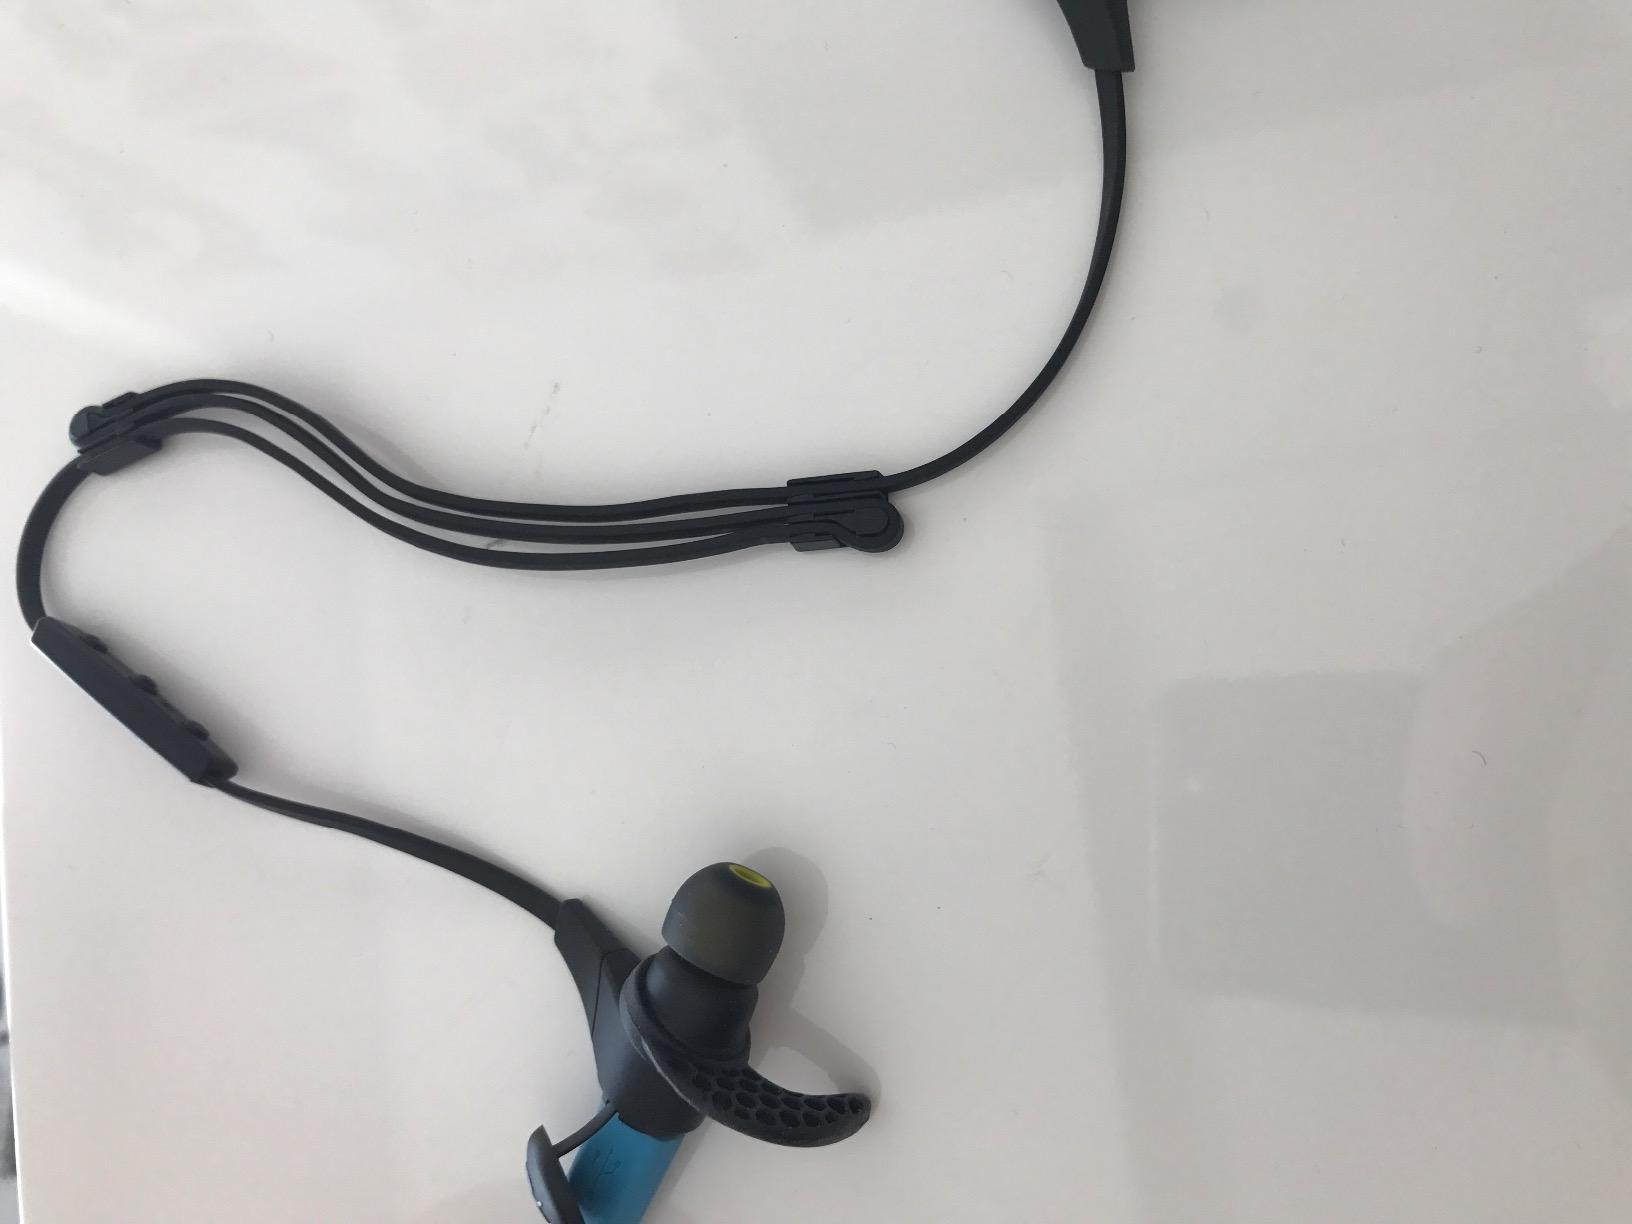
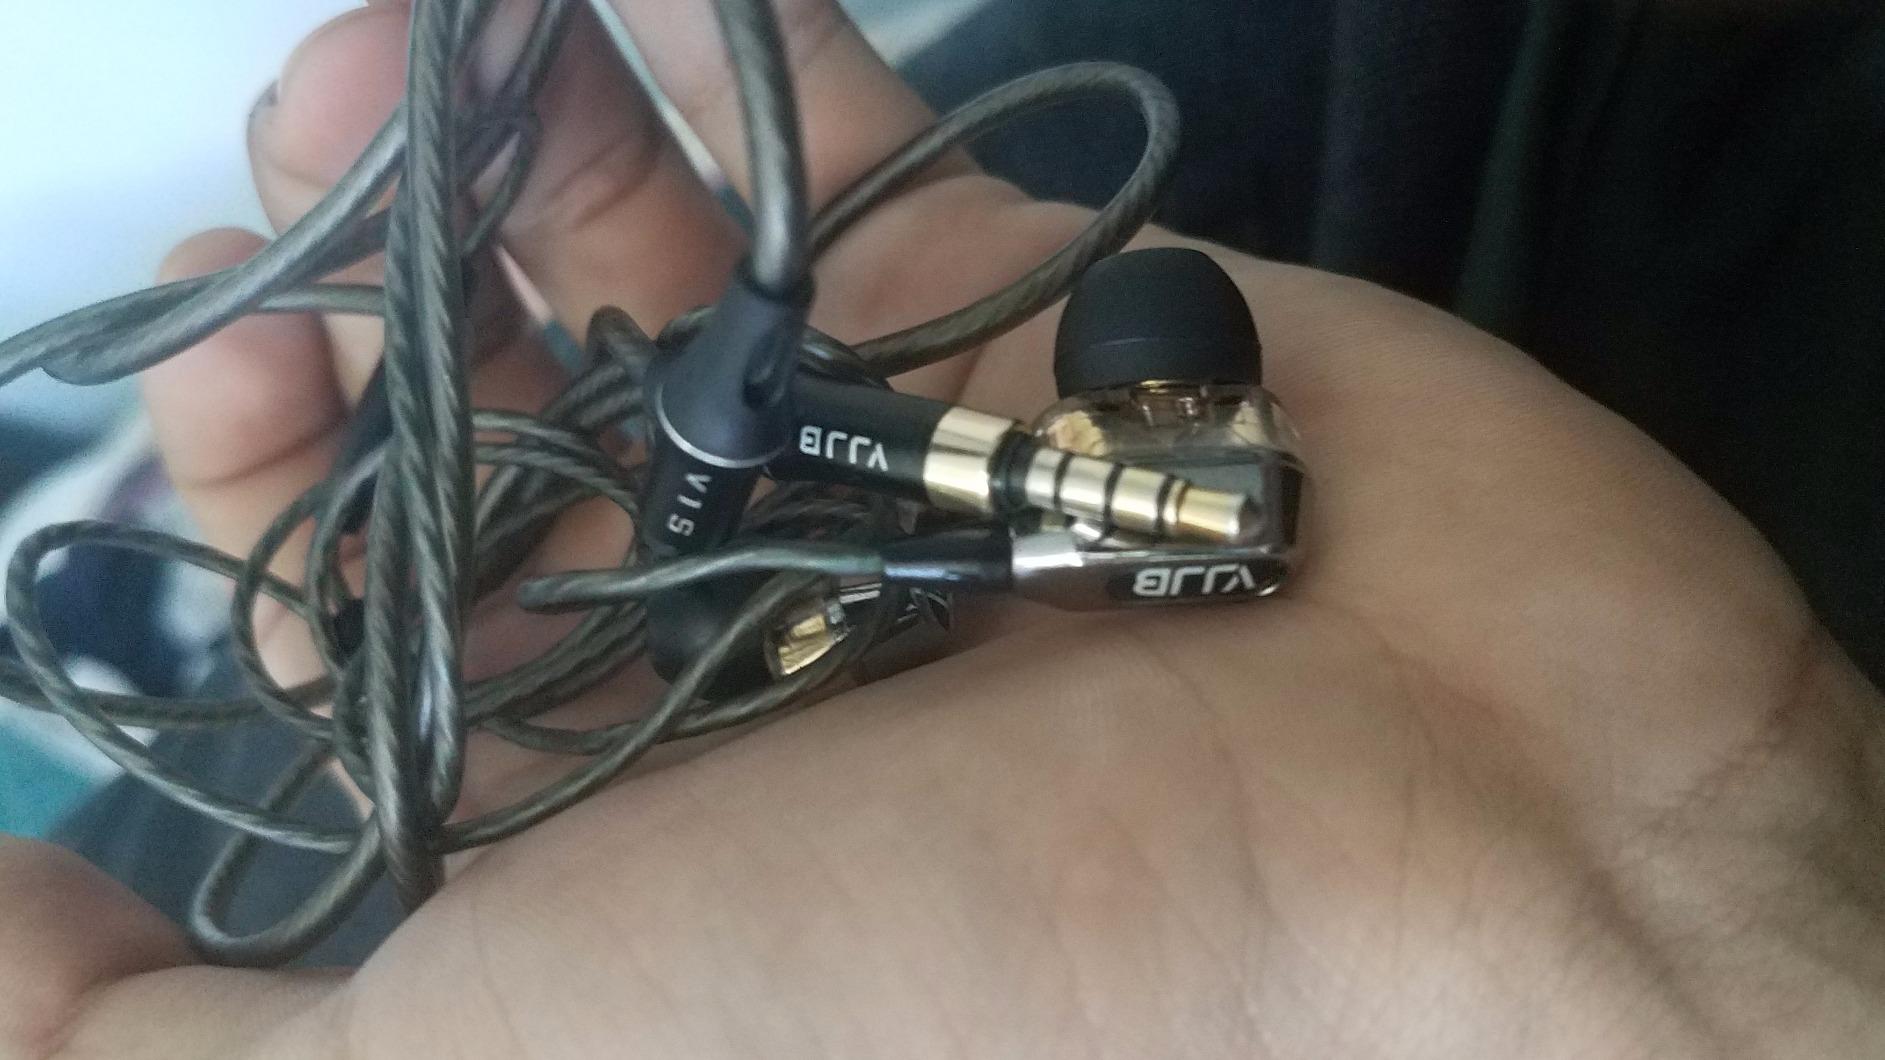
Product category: headphones
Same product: no